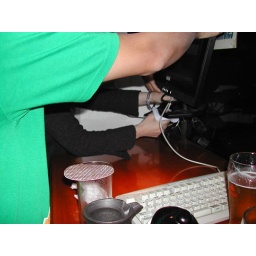
All over the bar computer